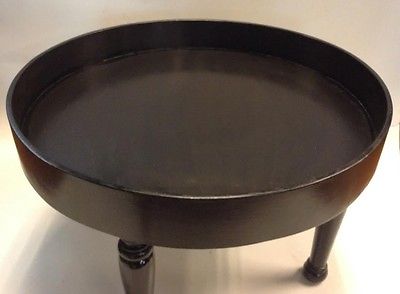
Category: table